Don Barclay (actor)

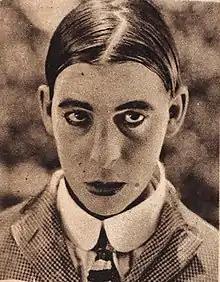
Barclay in 1922

Don Barclay (born Donn Van Tassel Barclay, December 26, 1892 – October 16, 1975) was an American actor, artist and caricaturist whose many roles spanned the period from the Keystone Cops in 1915 to "Mary Poppins" in 1964 and whose many paintings and caricatures of celebrities filled establishments worldwide and are archived in the Library of Congress.